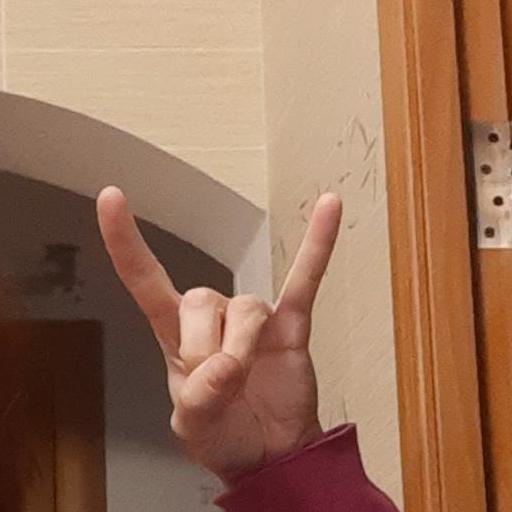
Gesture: rock